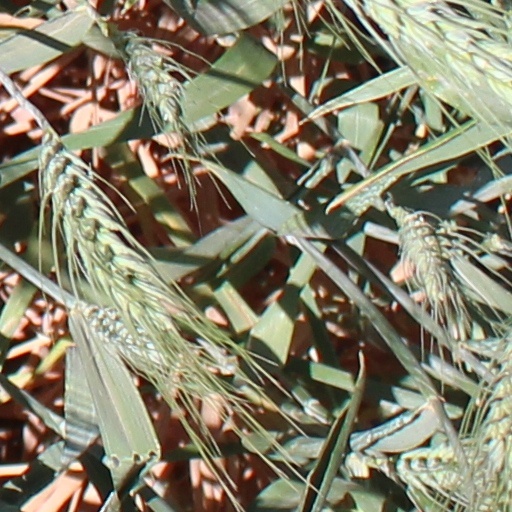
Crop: wheat